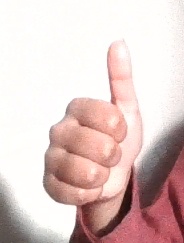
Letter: aleff